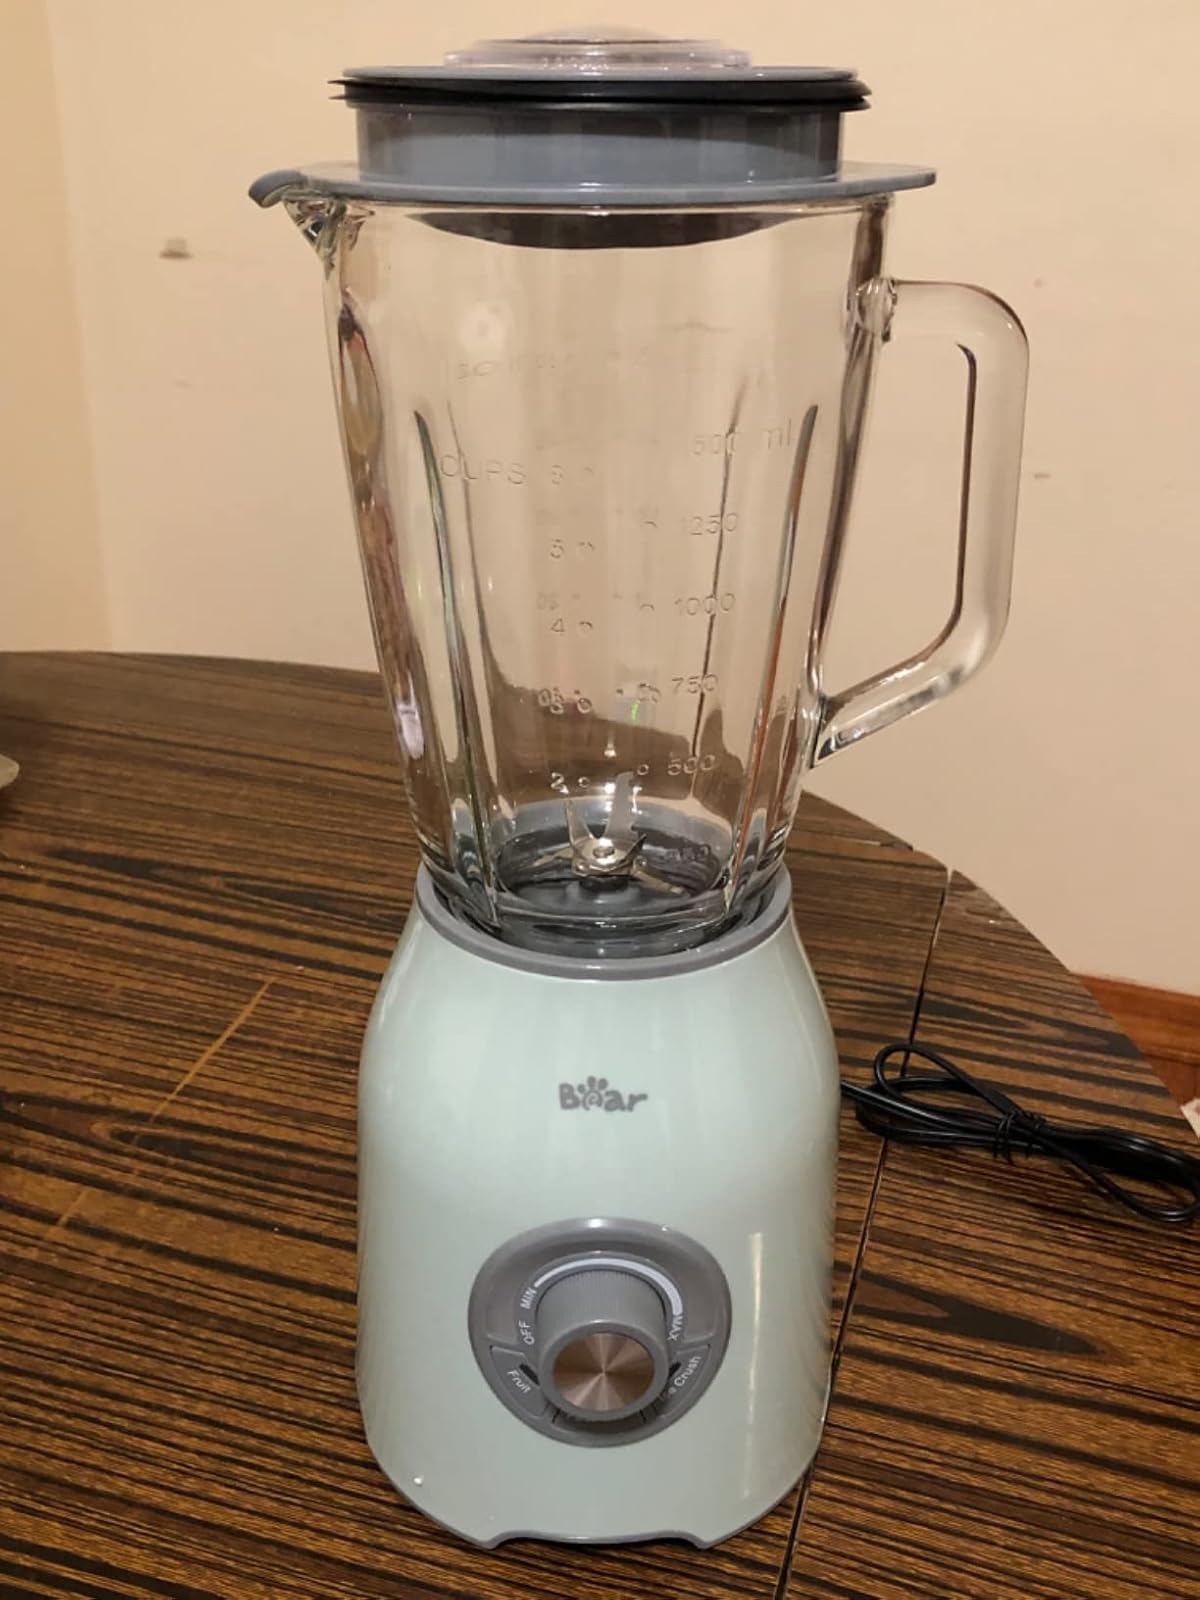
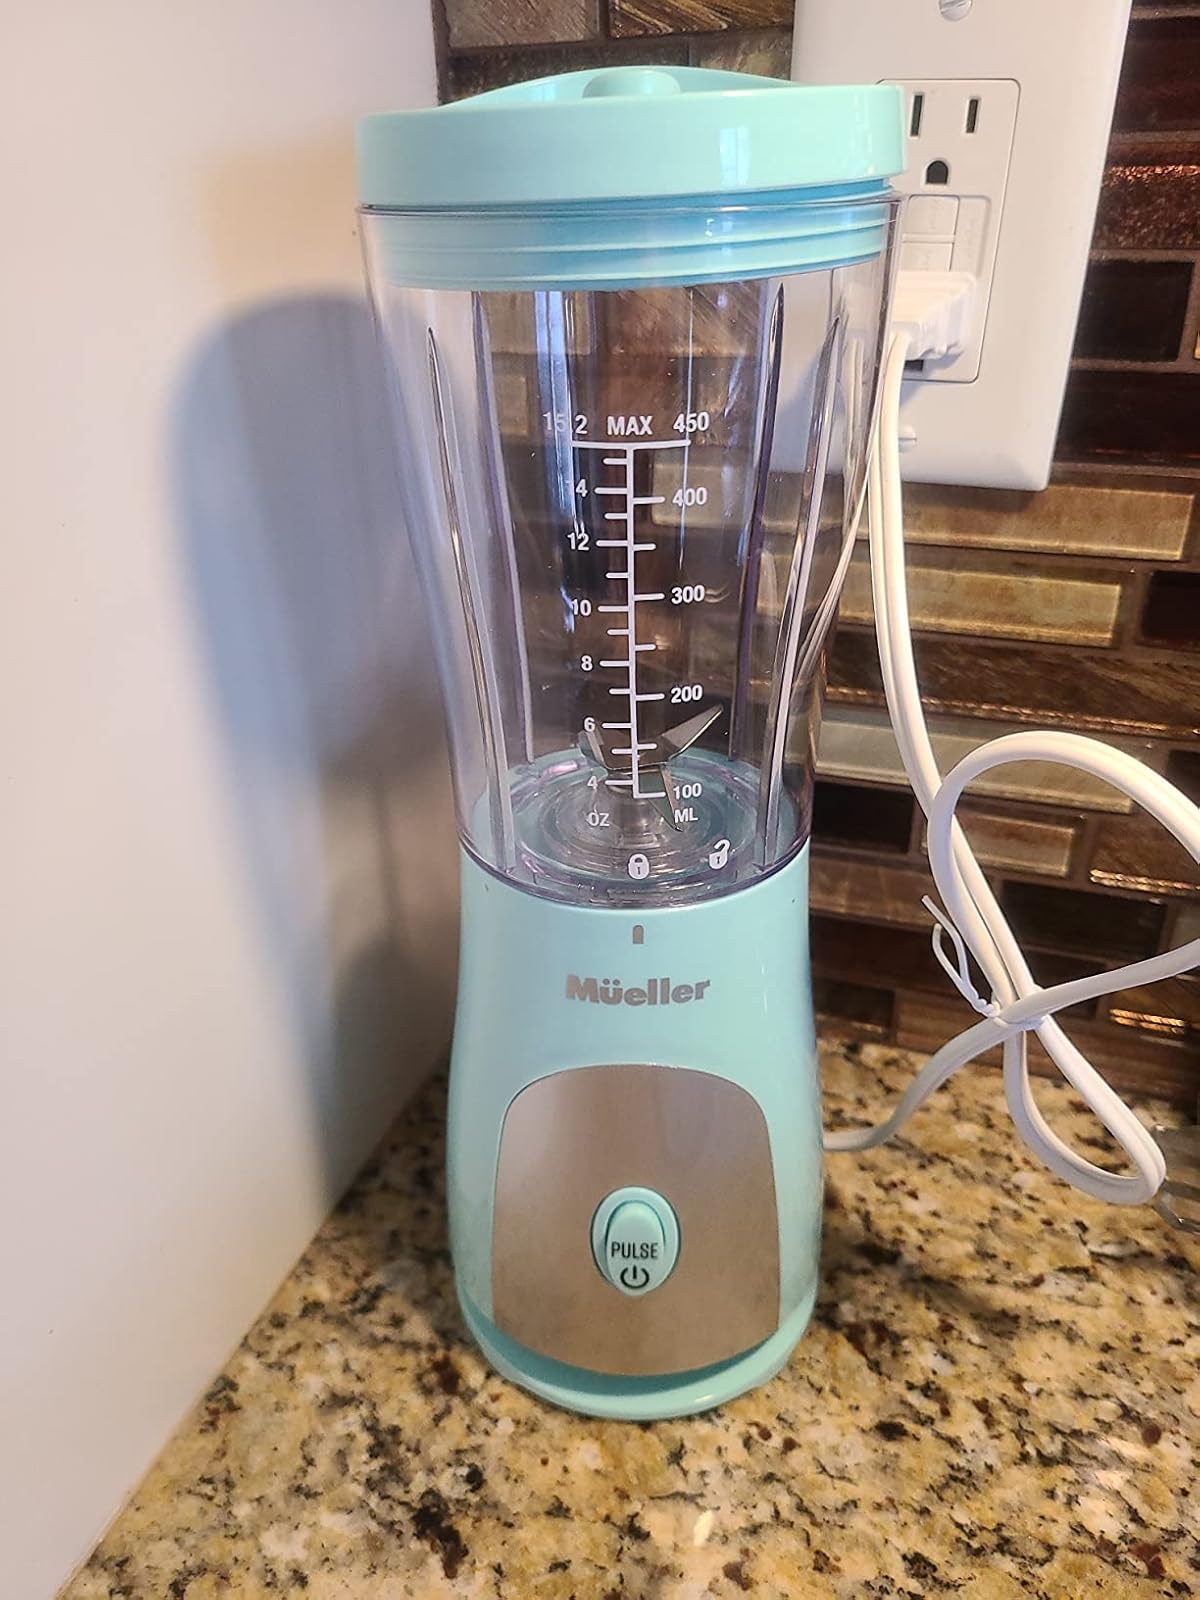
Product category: items_blender
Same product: no